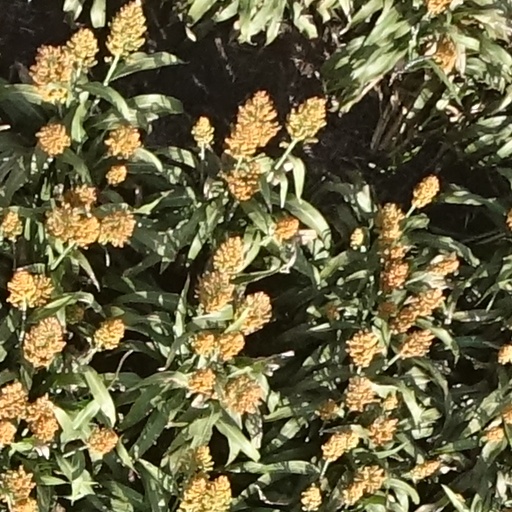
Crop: sorghum